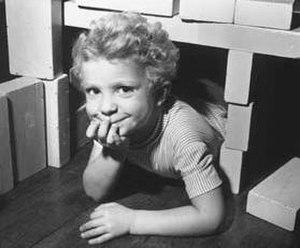
Les titres francophones de « prince héritier » ou « princesse héritière de Suède » correspondent en Suède à ceux de kronprins pour les princes et kronprinsessa pour les princesses.